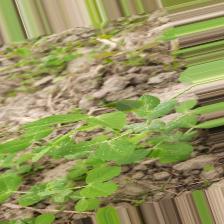
Label: Normal